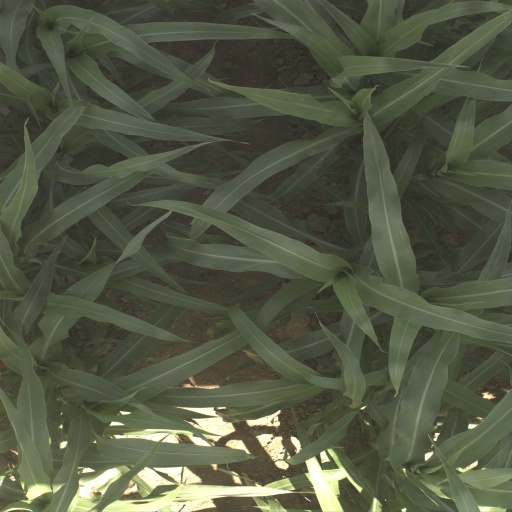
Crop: sorghum